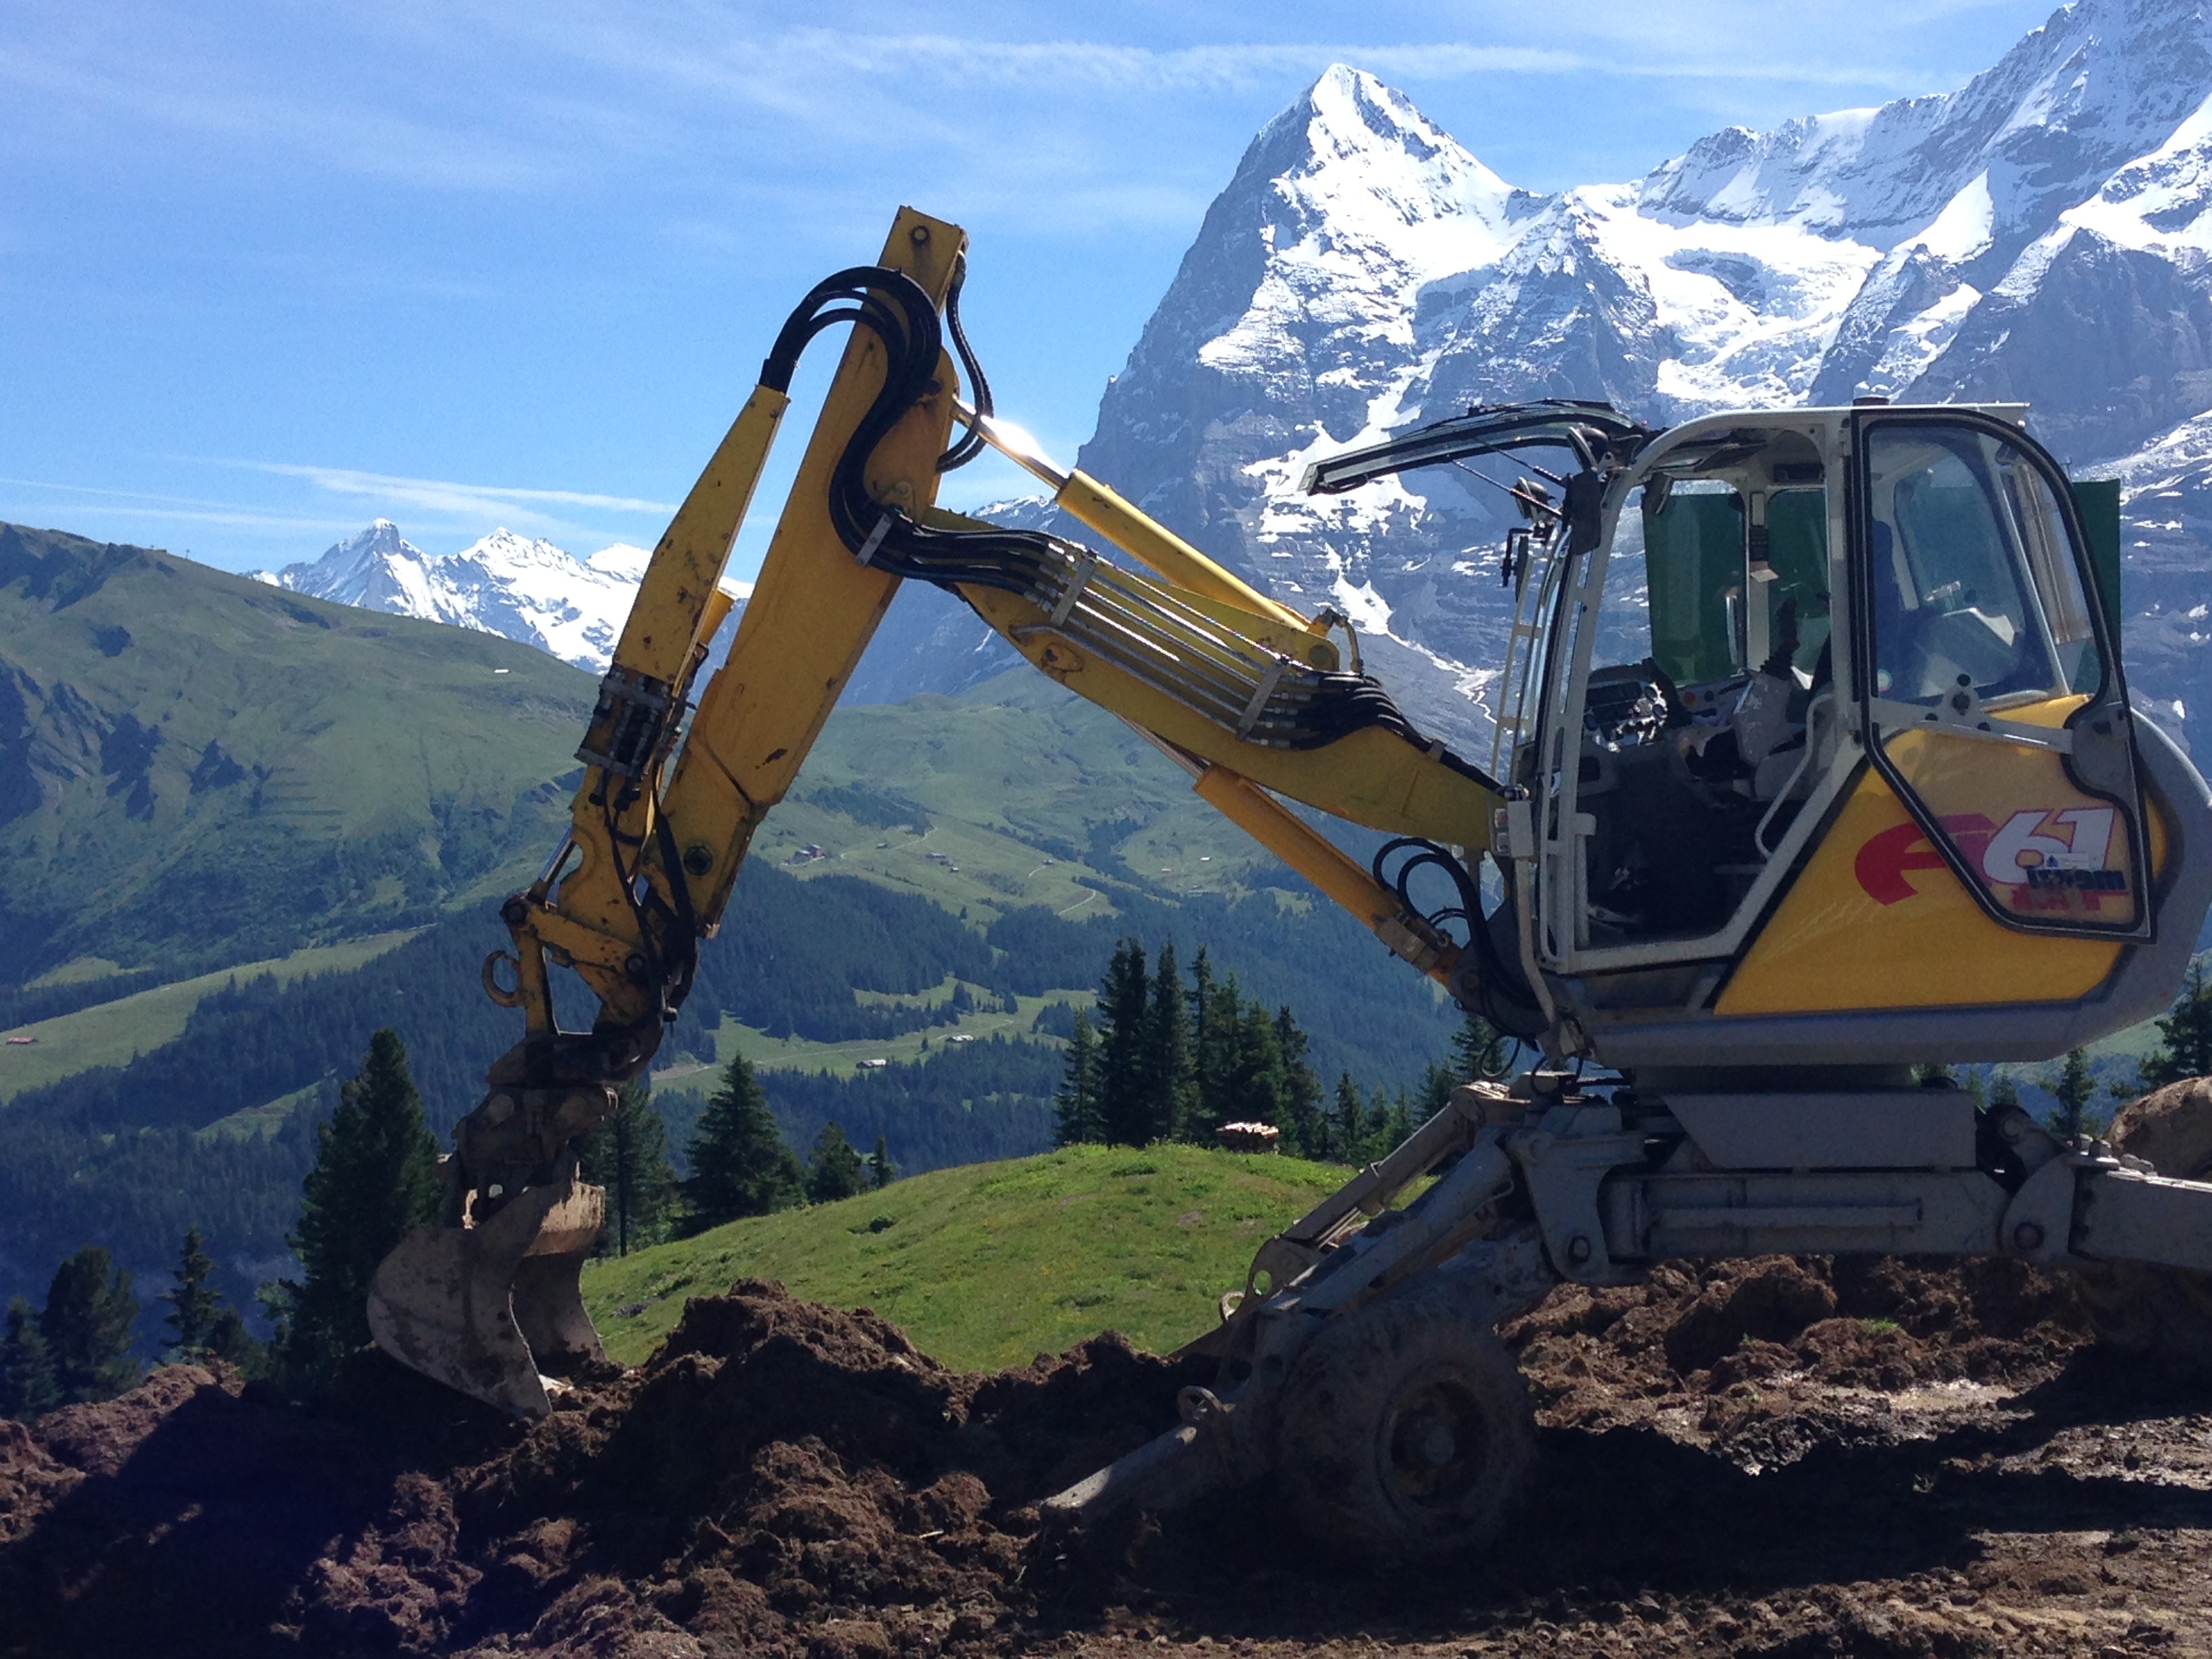
mountain, construction, vehicle, equipment, soil, machine, machinery, yellow, bulldozer, outdoors, earth, mountains, alps, digger, build, site, shovel, dig, excavation, geological phenomenon, off roading